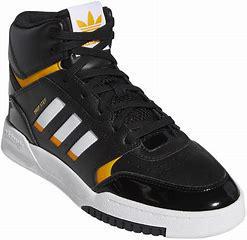
Brand: adidas
Model: Drop Step Skate